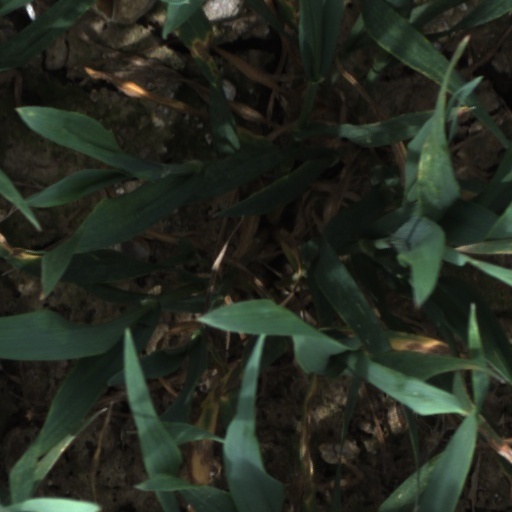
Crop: wheat